List of works by George Tsutakawa

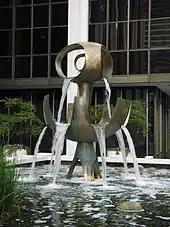
"Fountain of the Pioneers", Vancouver, British Columbia

American painter and sculptor George Tsutakawa has created approximately 75 public fountains and sculptures, which are displayed in the United States, Canada, and Japan.